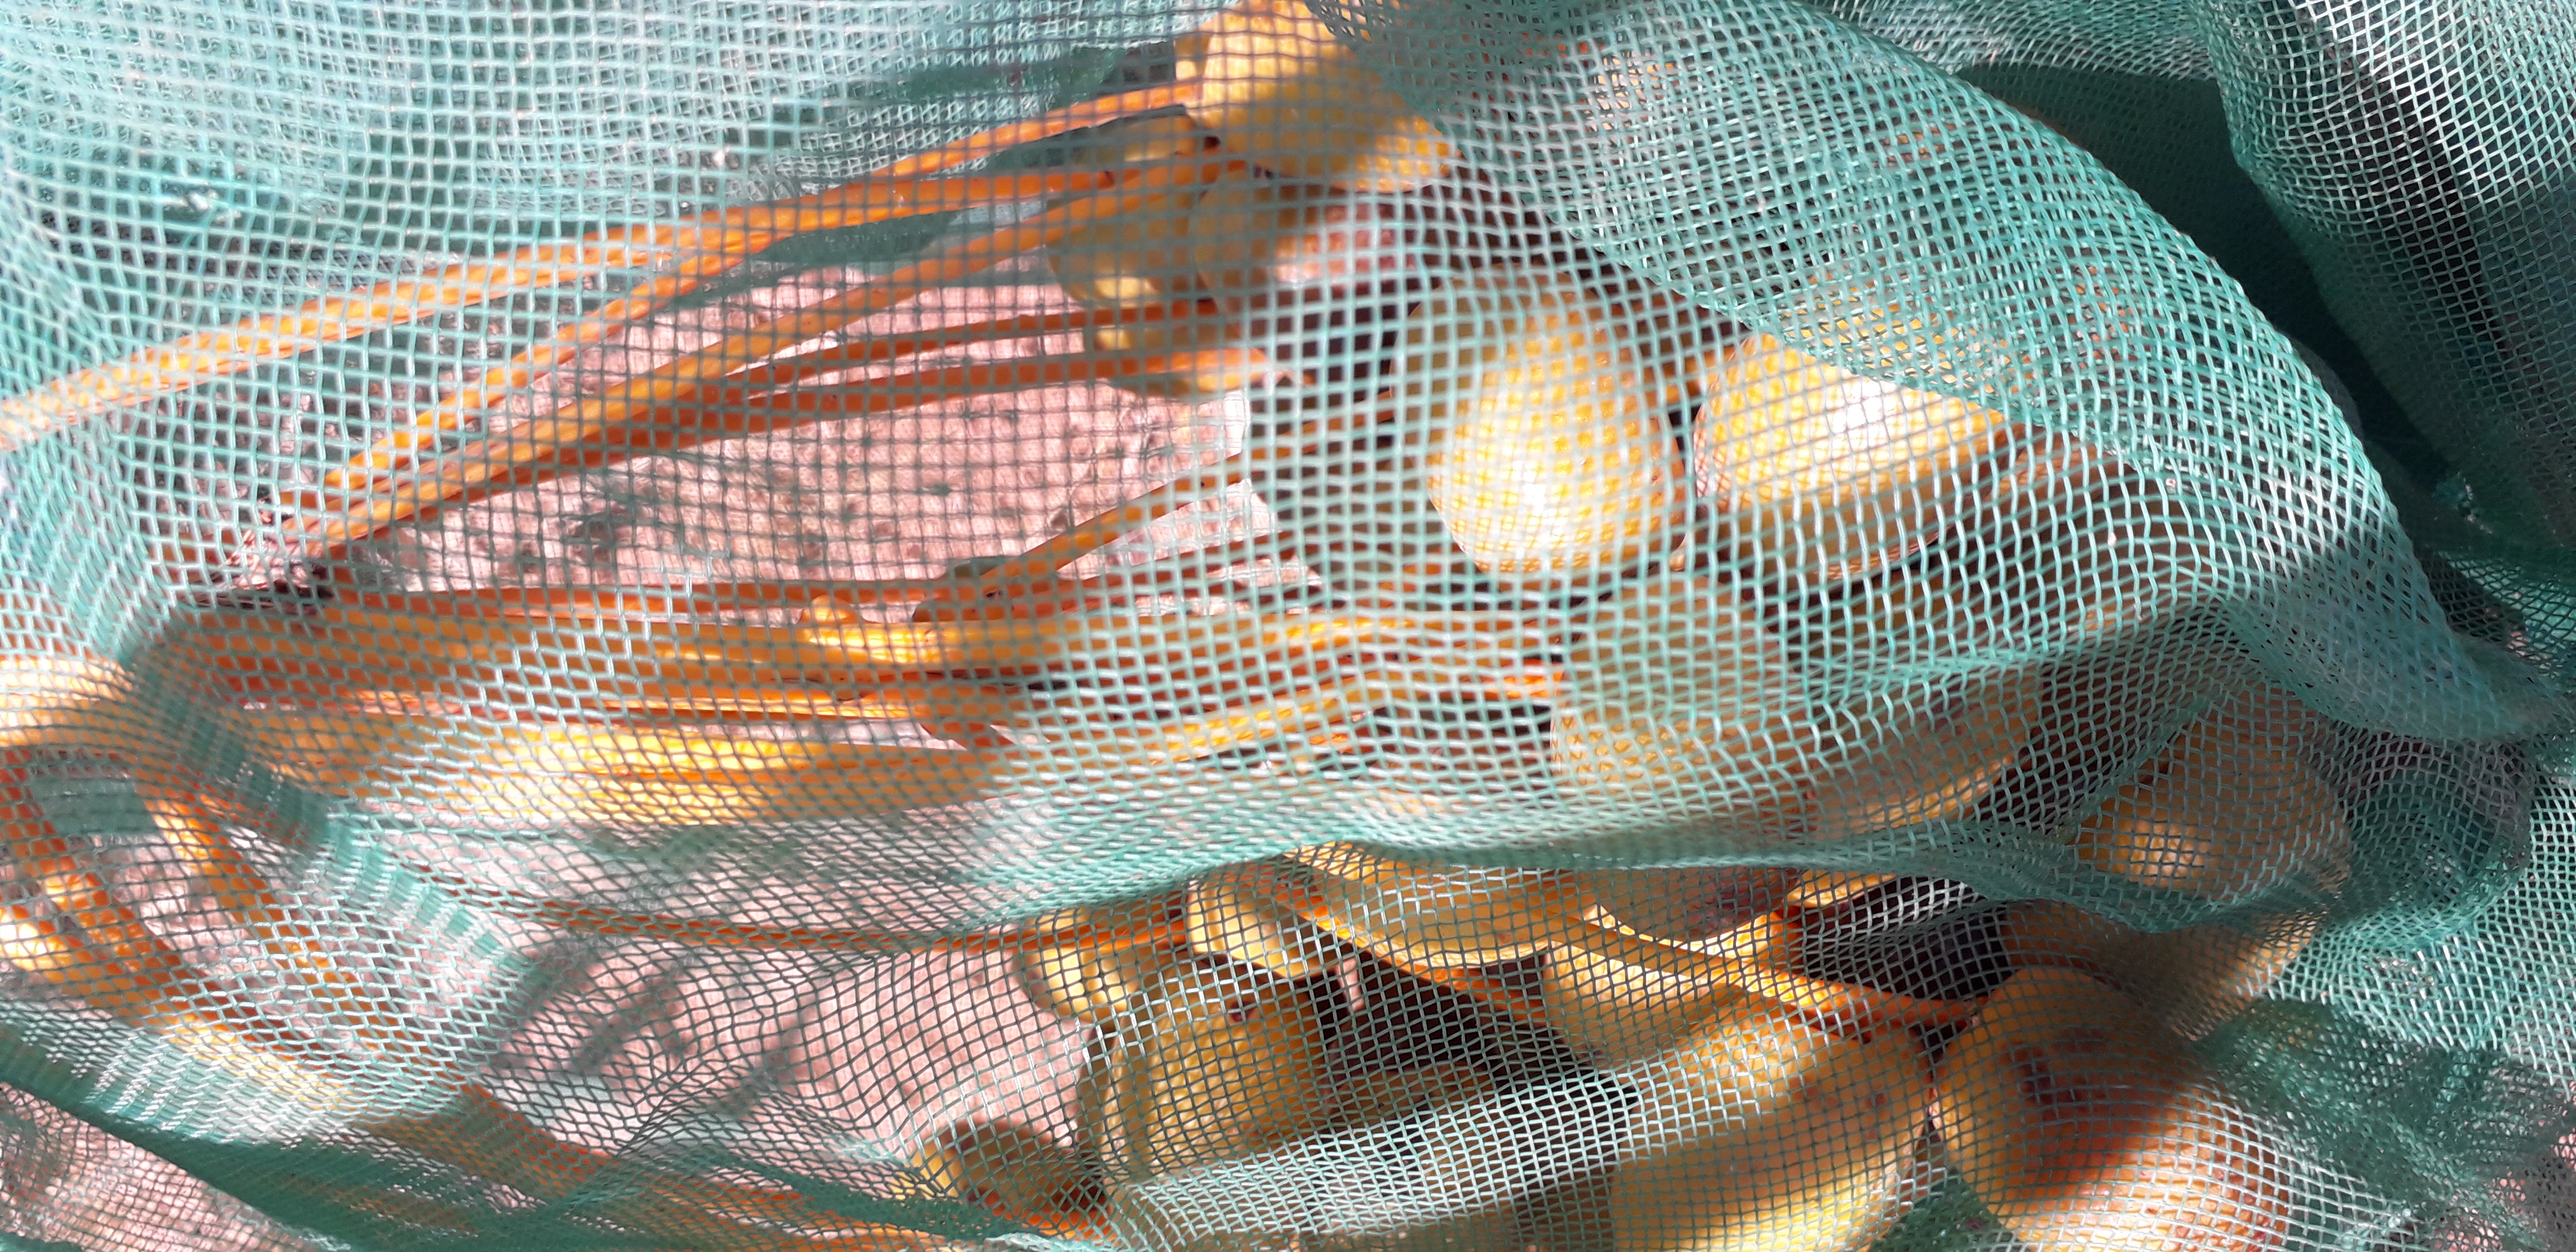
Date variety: Boufagous